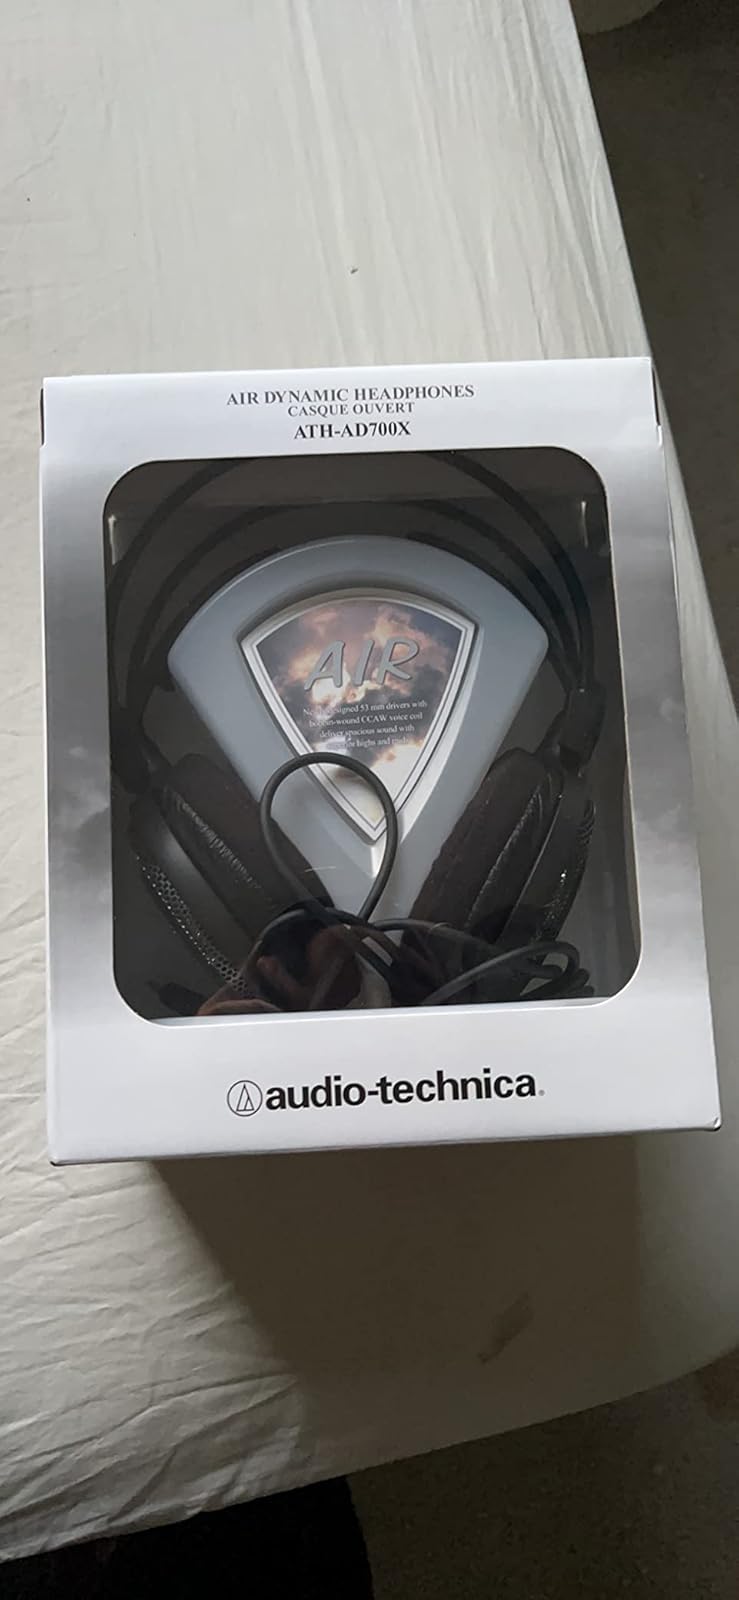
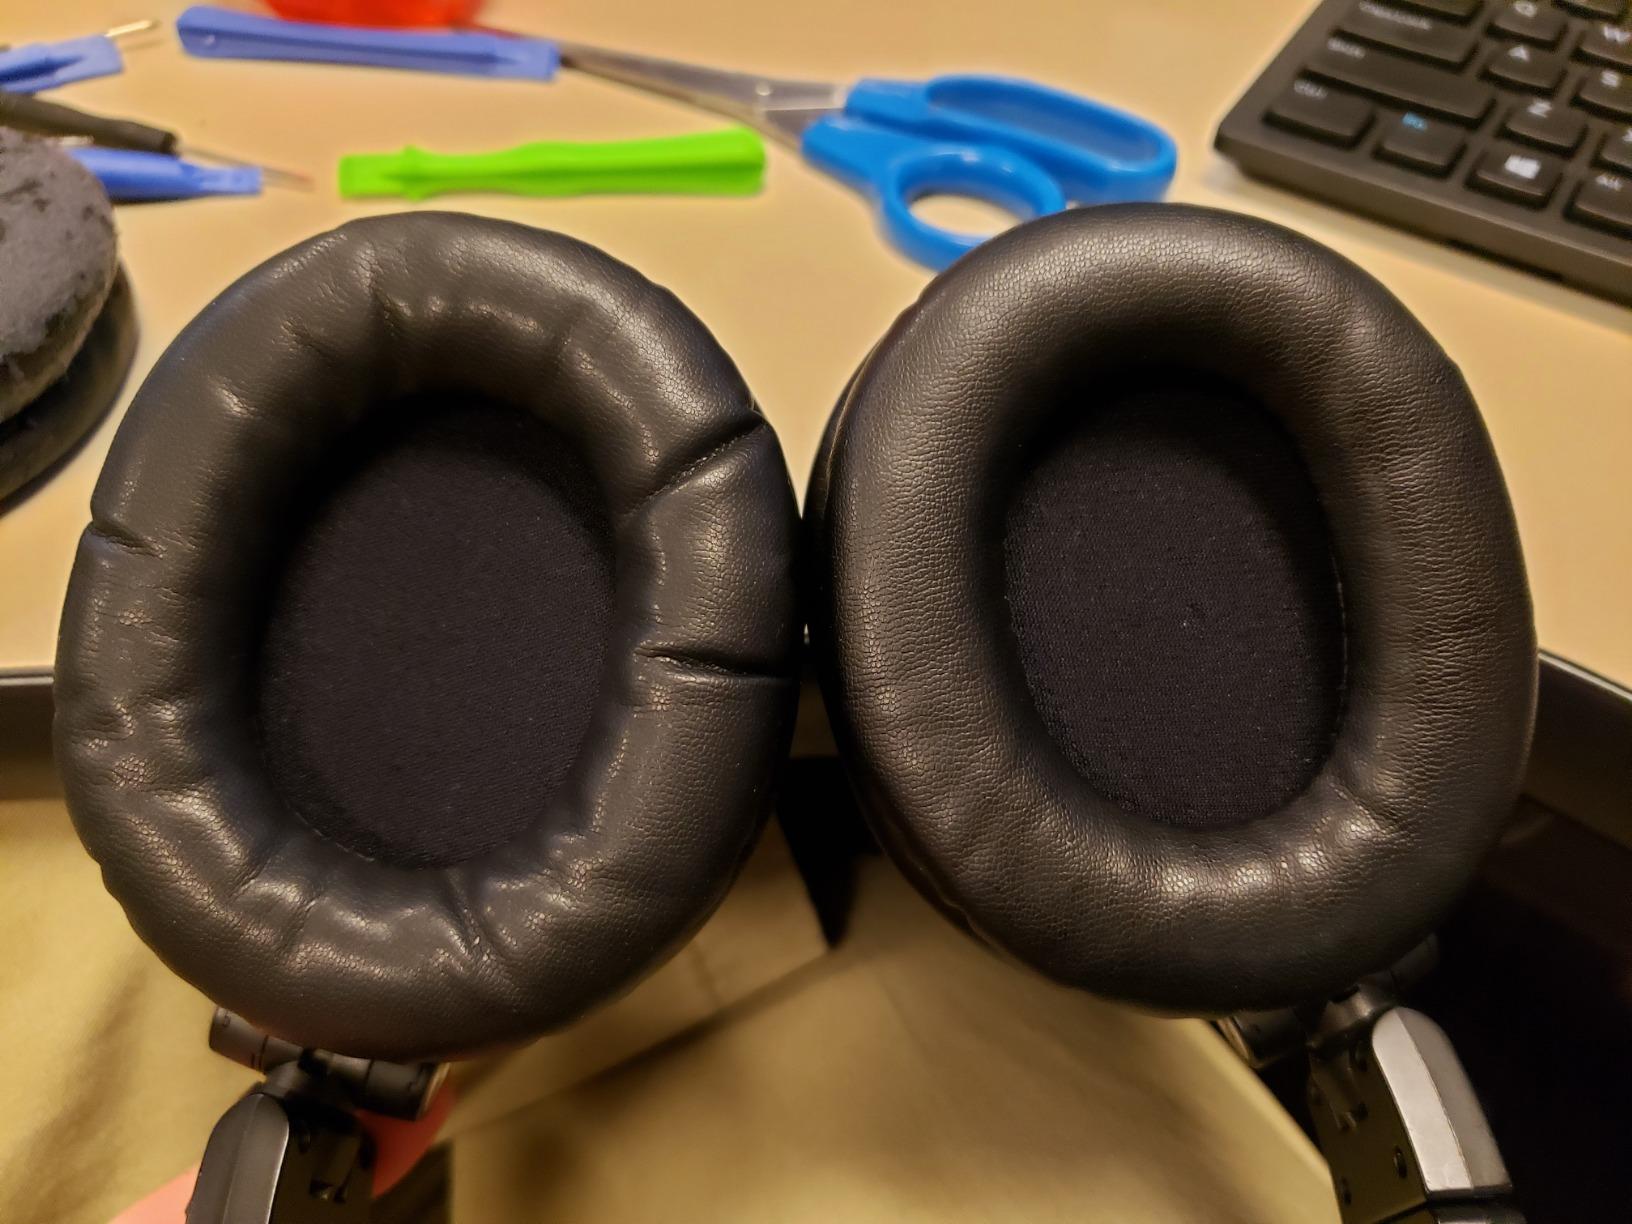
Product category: headphones
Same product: no